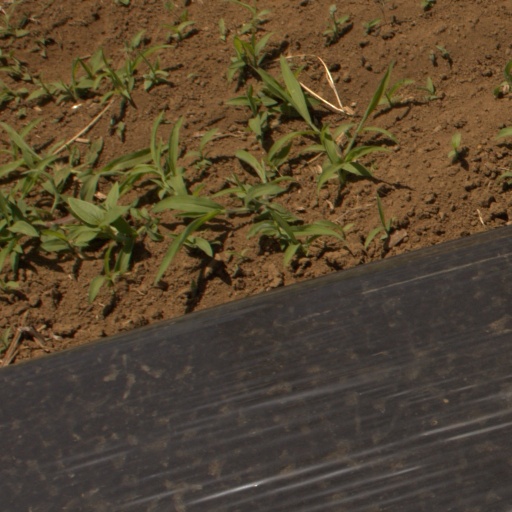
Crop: Jerusalem artichoke